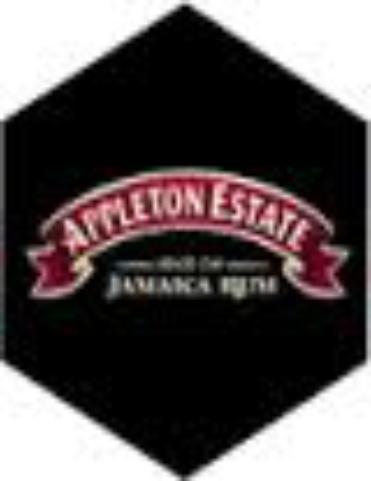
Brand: Appleton Estate
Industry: Food